Takayuki Aoki

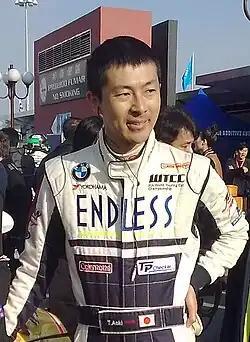
Takayuki Aoki preparing for the WTCC race in Macau, 2009.

Aoki competed in the GT300 class of the Japanese GT Championship between 1998 and 2004, winning the class in 2001 in a Nissan Silvia. JGTC became Super GT in 2005 and Aoki has continued to compete in the GT300 class in a variety of cars.